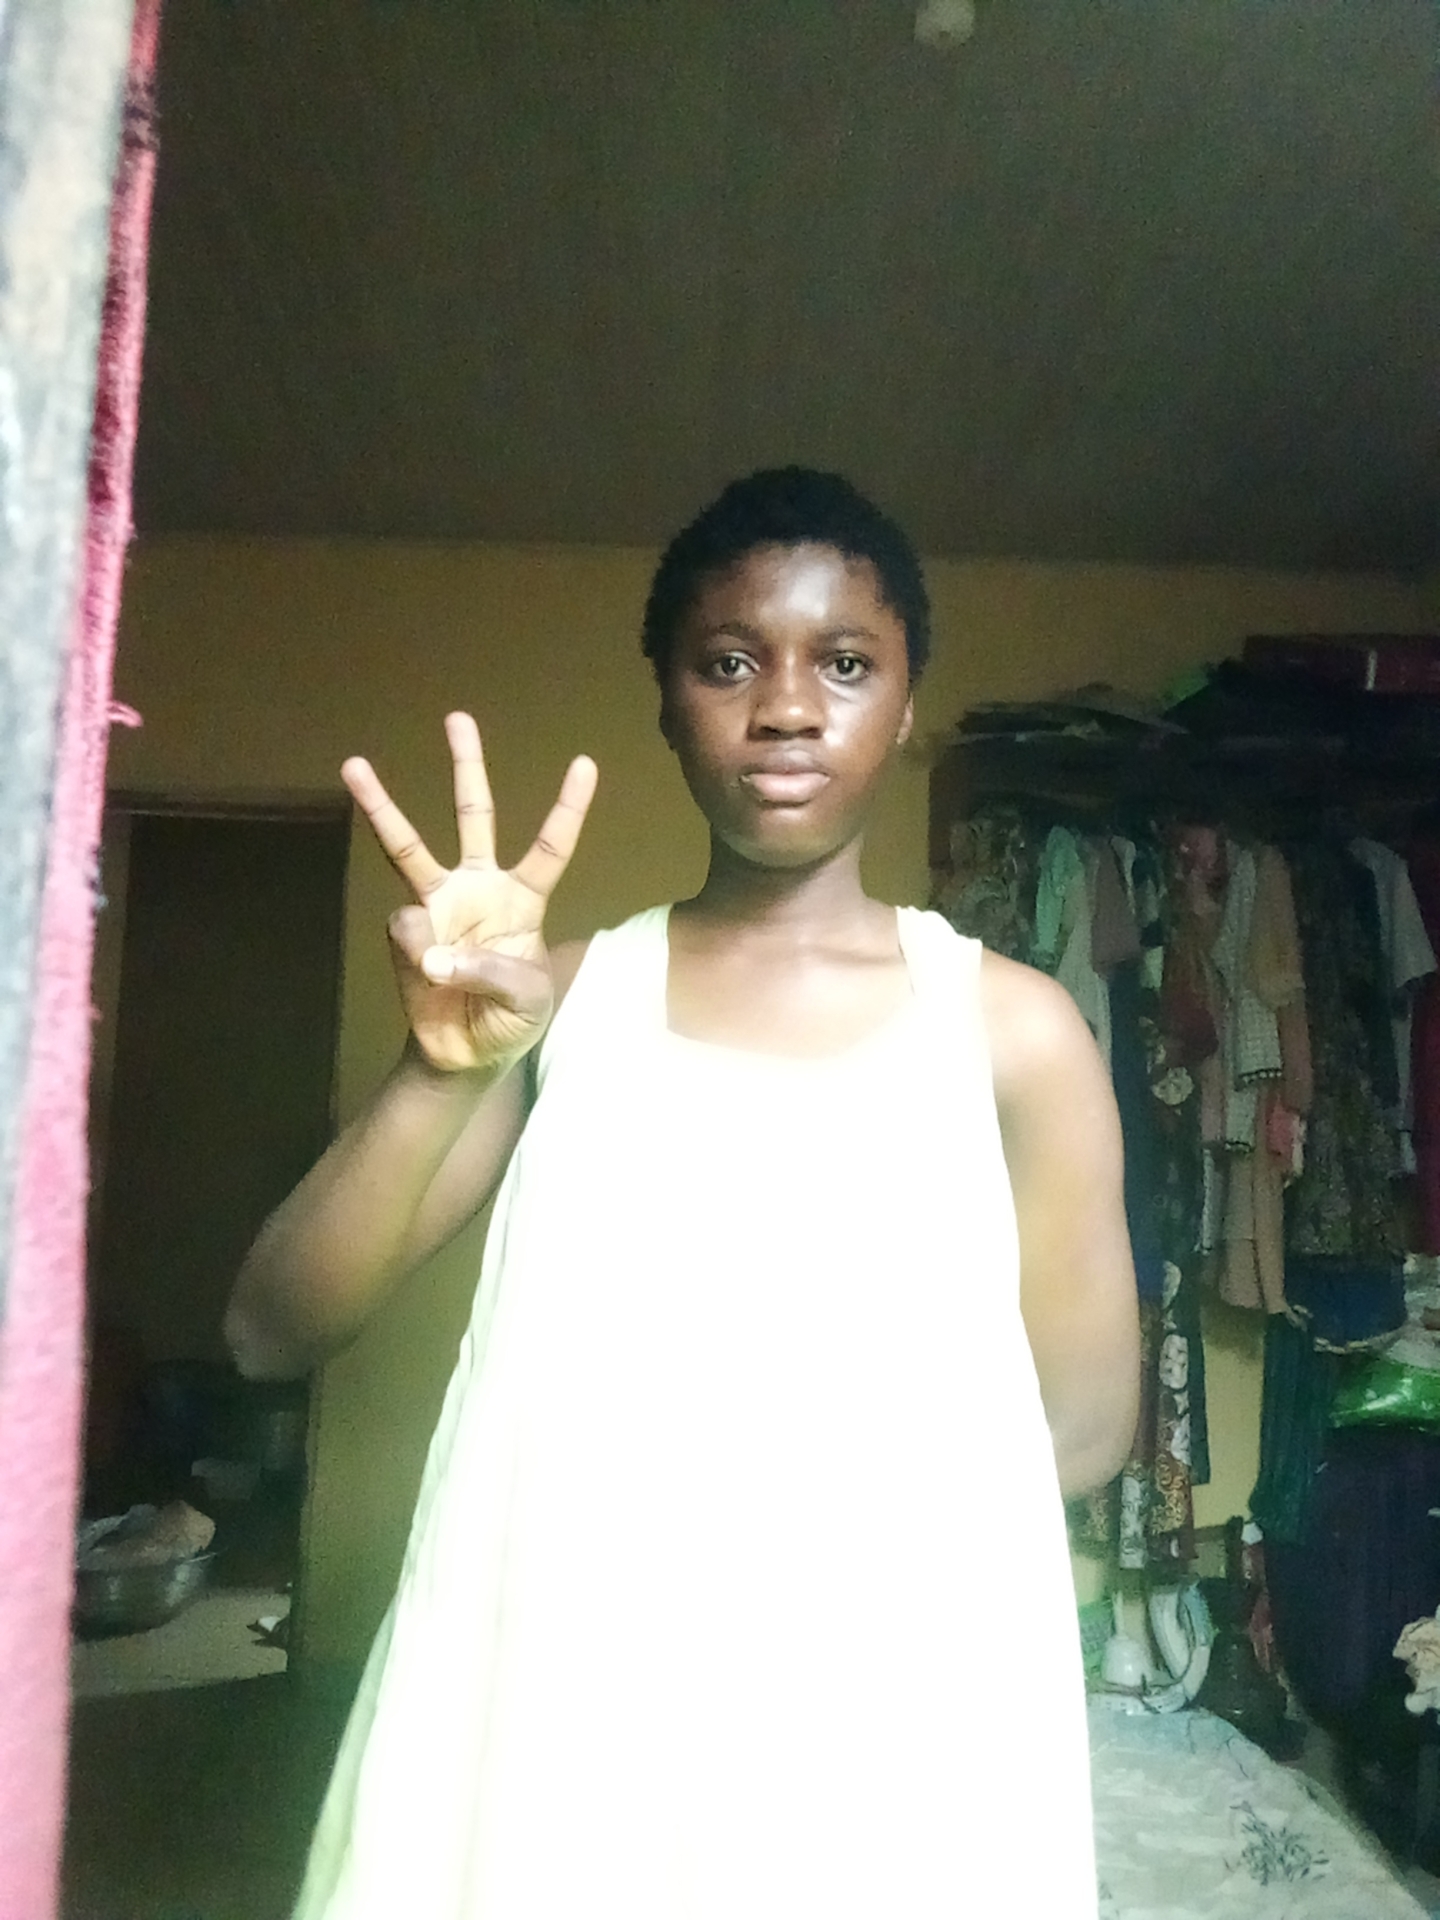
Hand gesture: three